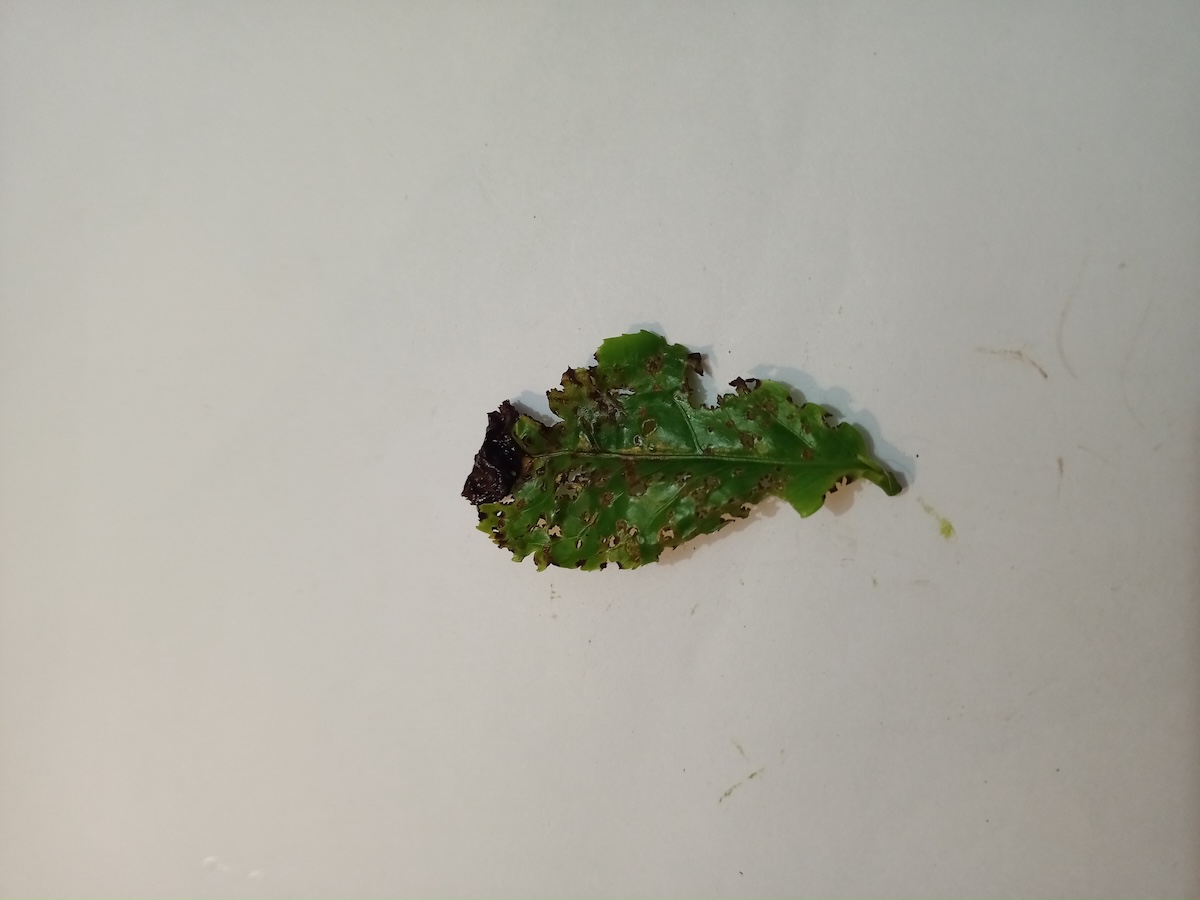
Label: Green mirid bug